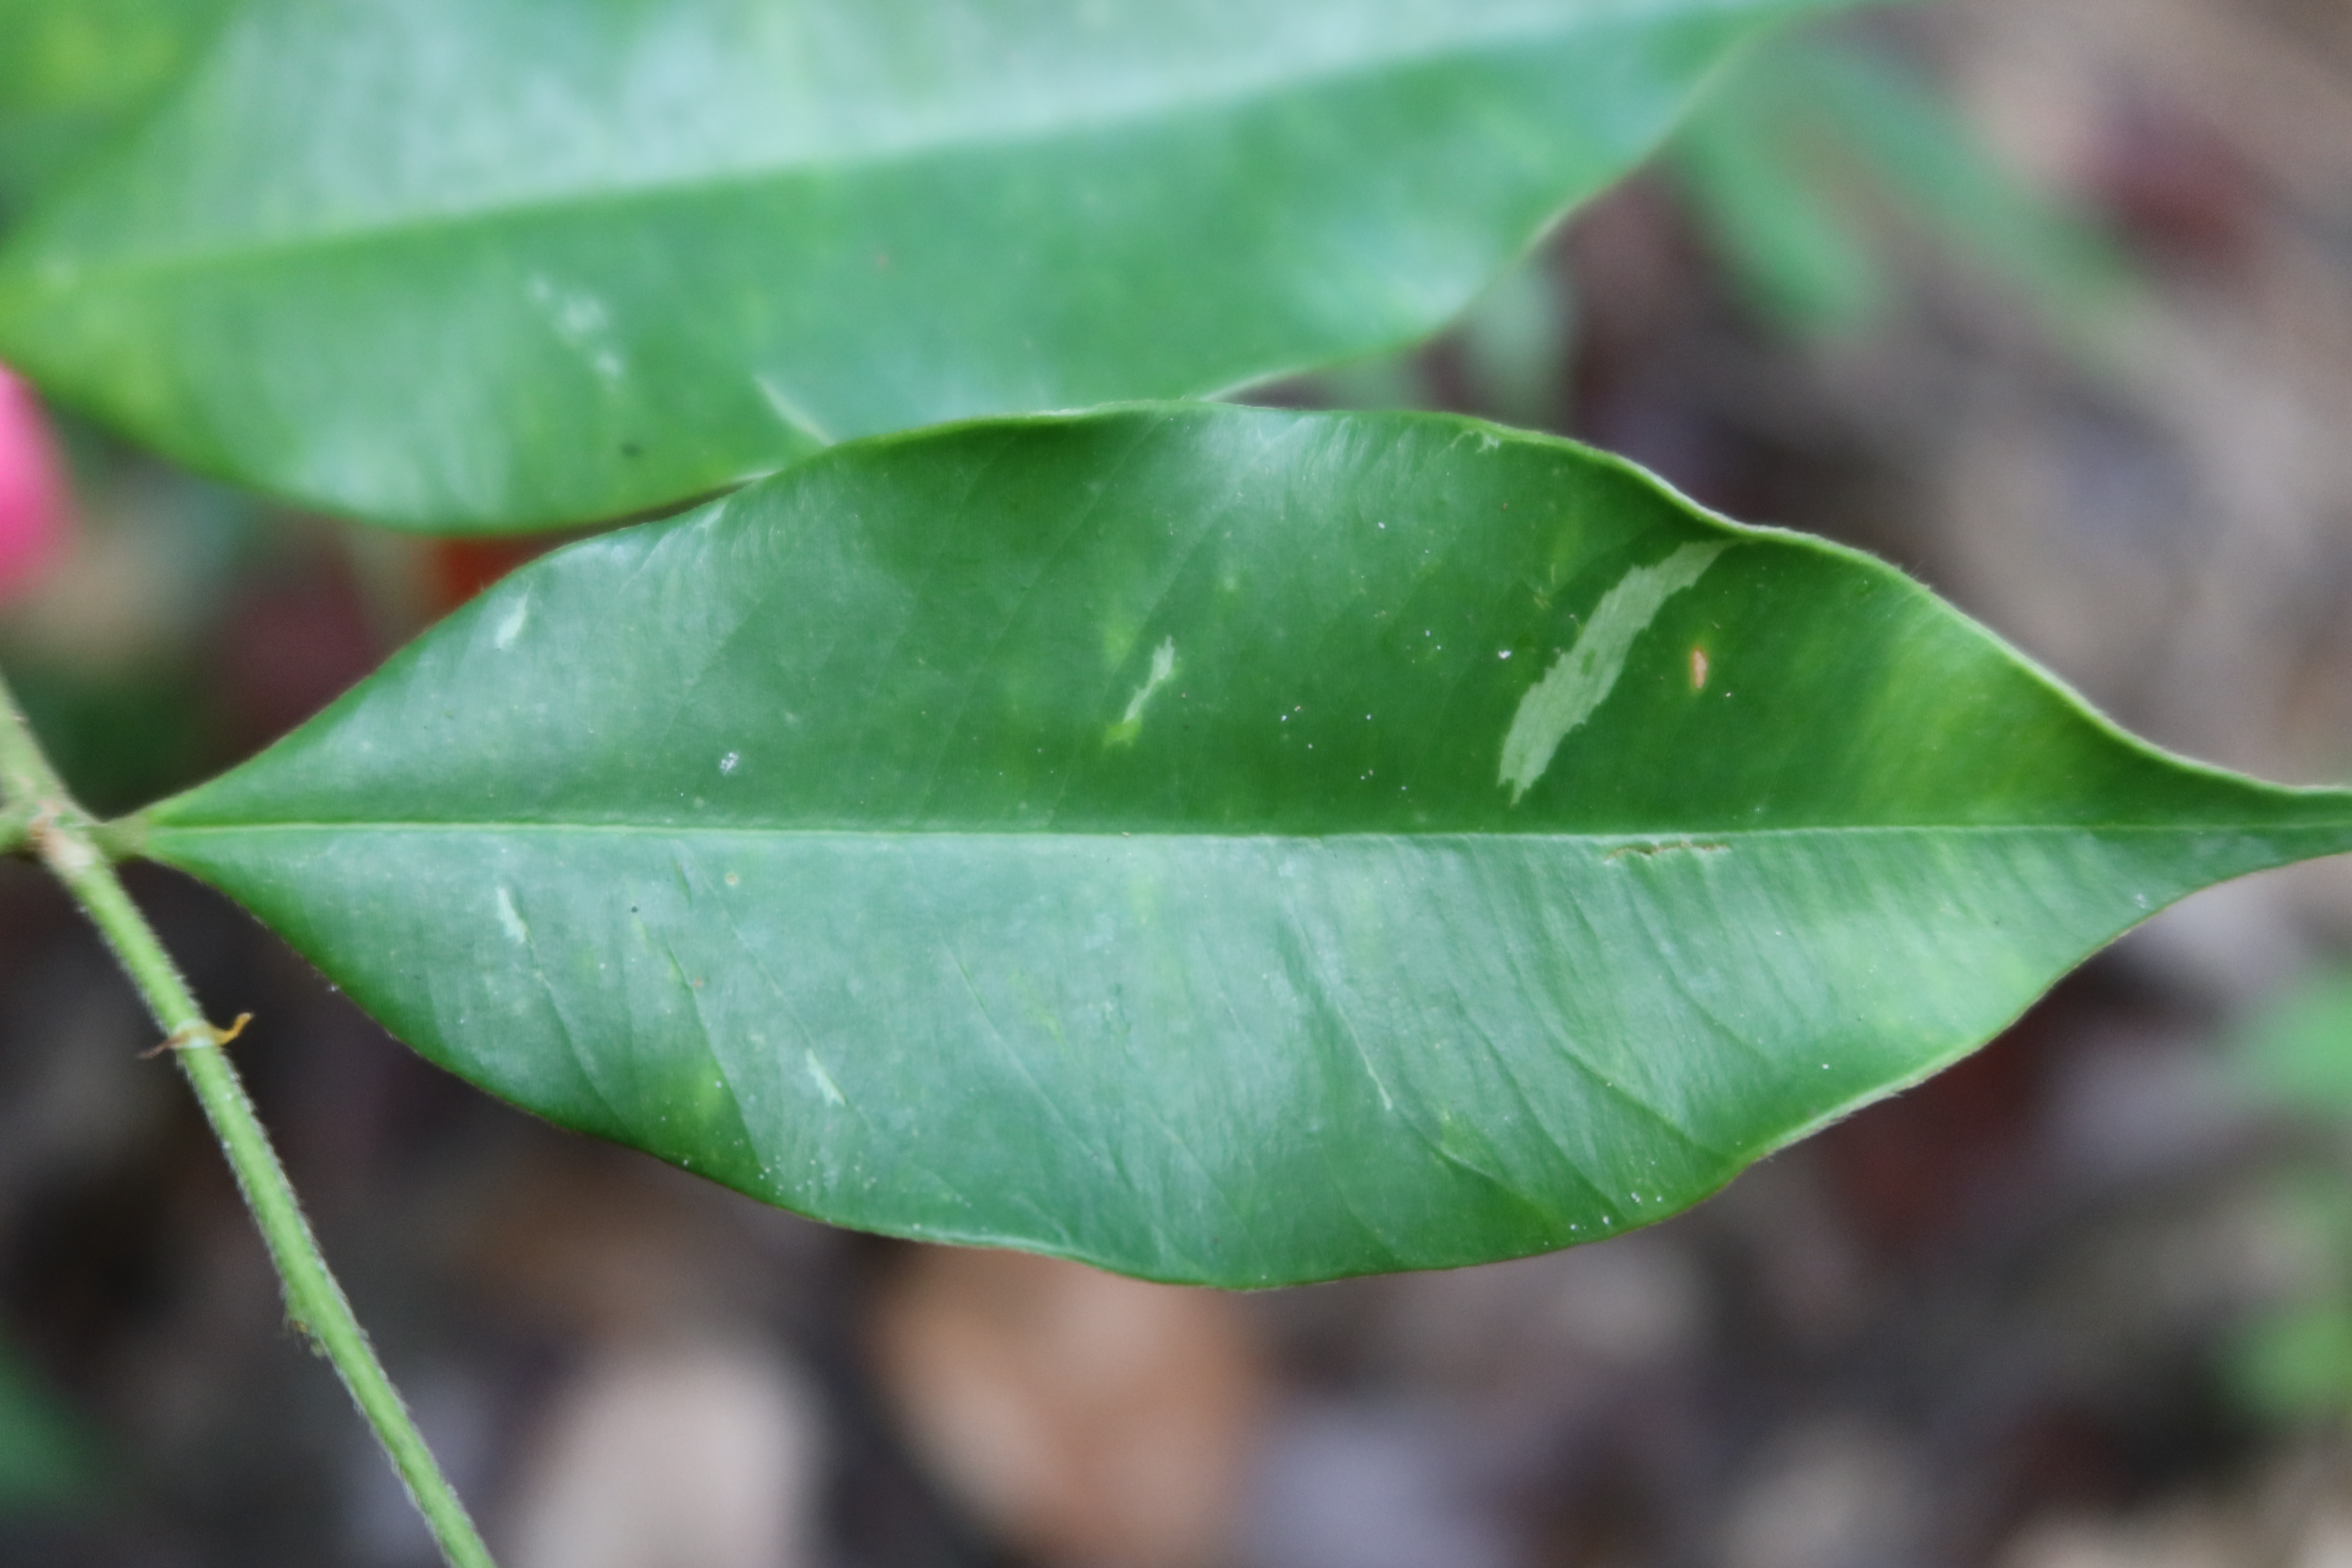
Label: Brown spots